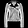
Label: Coat